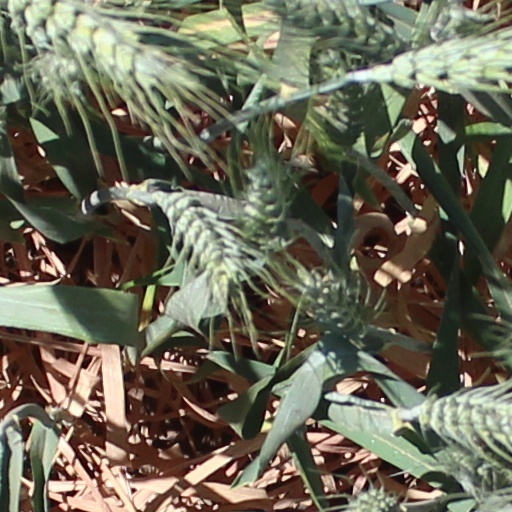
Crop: wheat